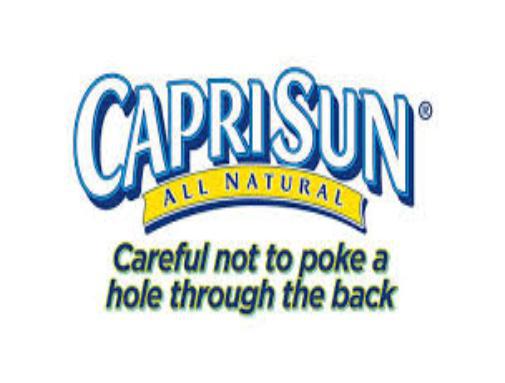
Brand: Capri Sun
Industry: Food